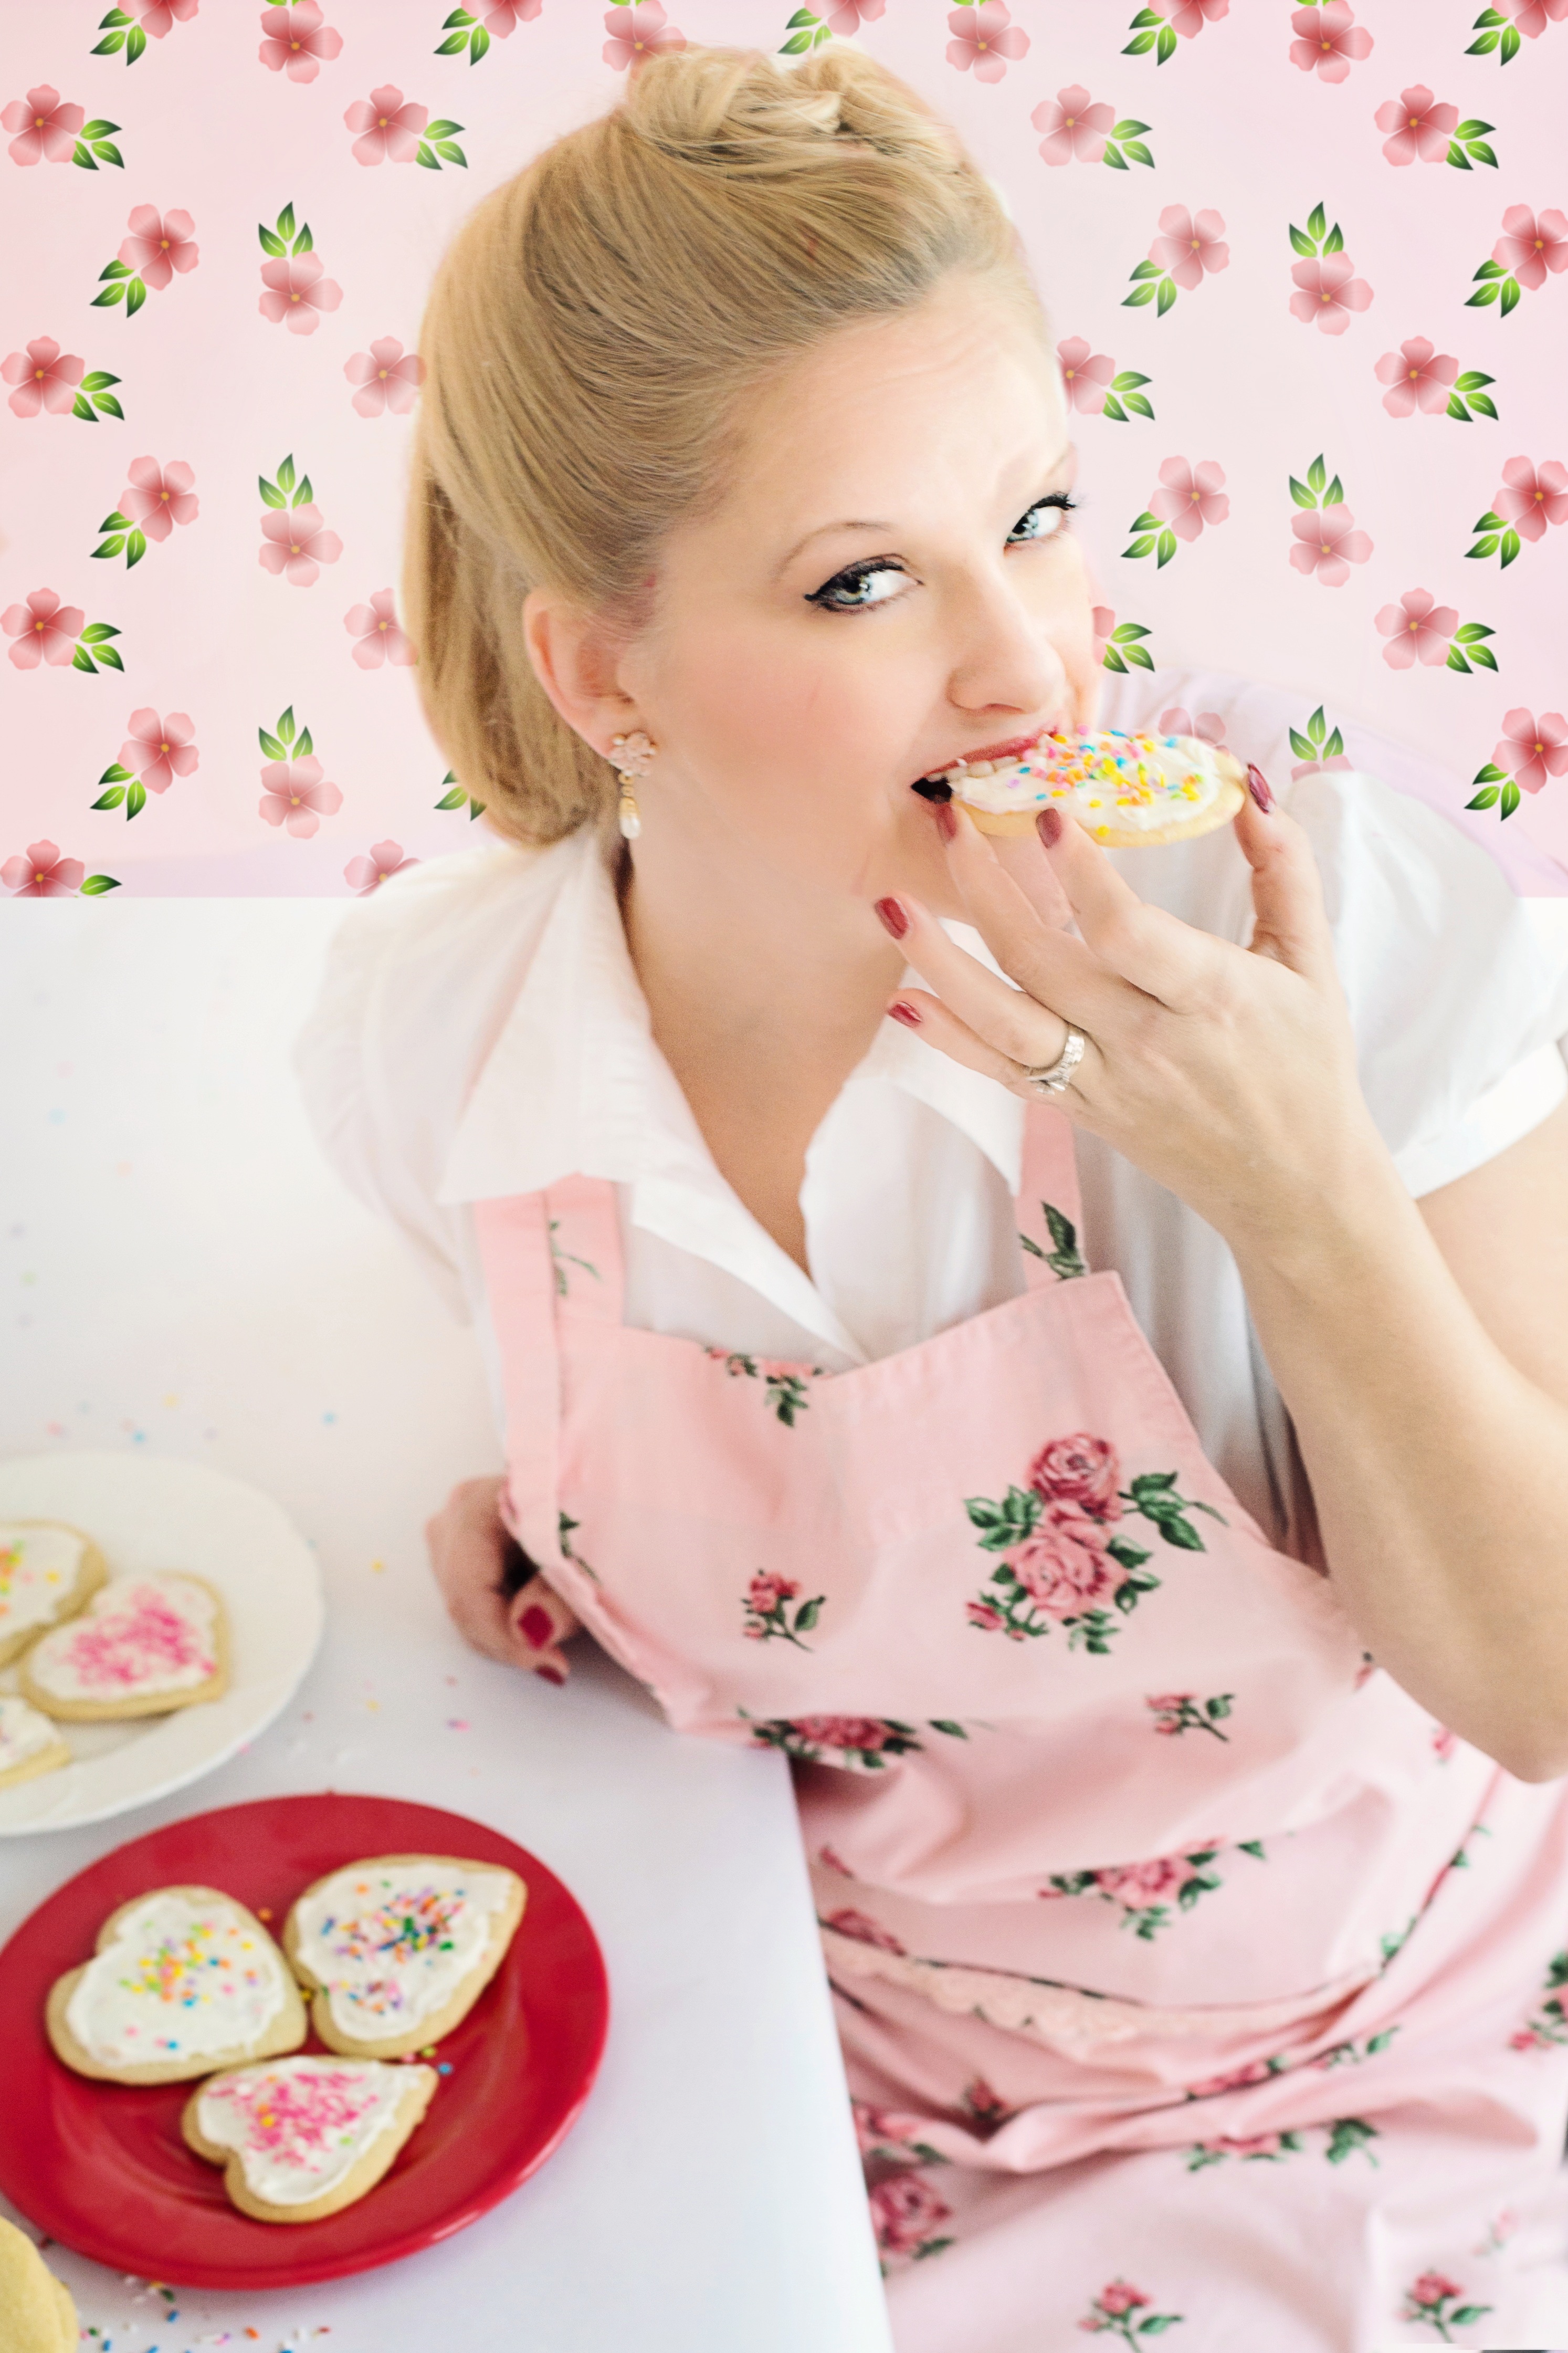
person, sweet, flower, petal, dish, food, produce, child, baking, dessert, cook, baked, eating, cookies, sugar, toddler, baker, sweetness, valentine's day, pretty woman, vintage woman, nibbling, human action, valentine cookies, cookie decorating, 50s vintage